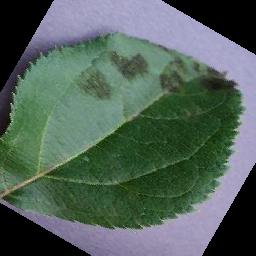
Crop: apple
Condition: scab